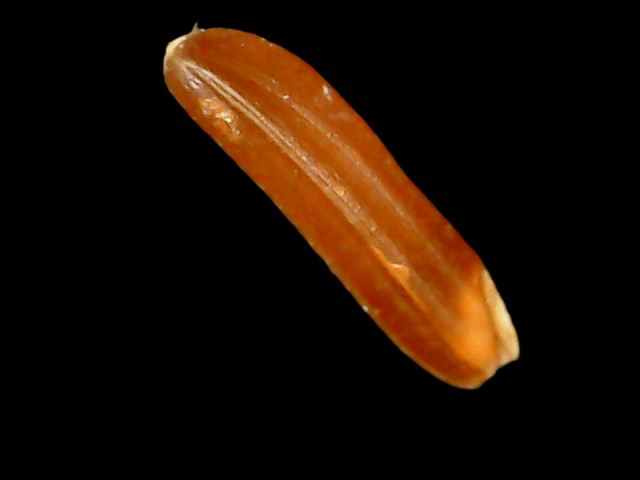
Rice variety: Binadhan20